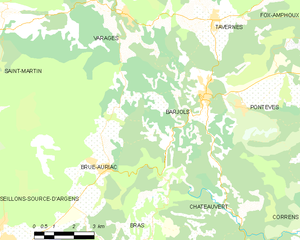
Carte des communes françaises Barjols